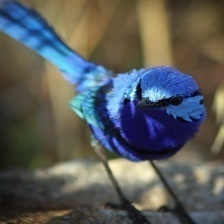
Species: SPLENDID WREN
Scientific name: MALURUS SPLENDENS